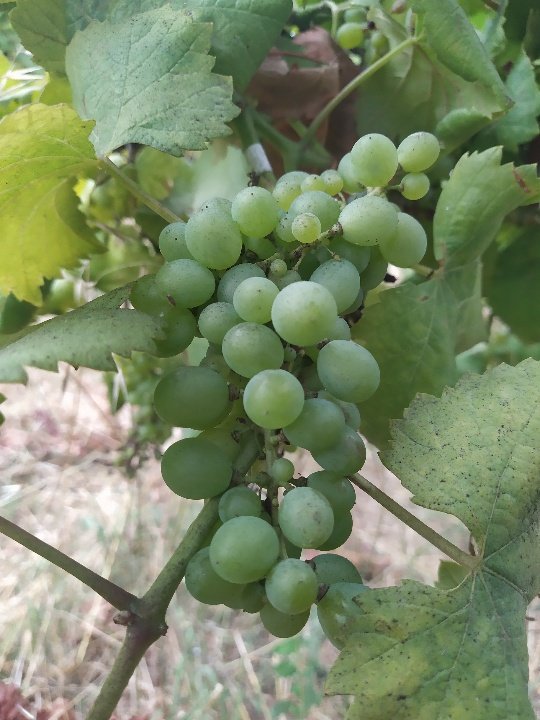
Berries visible: 53
Grape clusters: 1